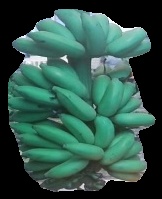
Variety: elakki-bale
Grade: grade2